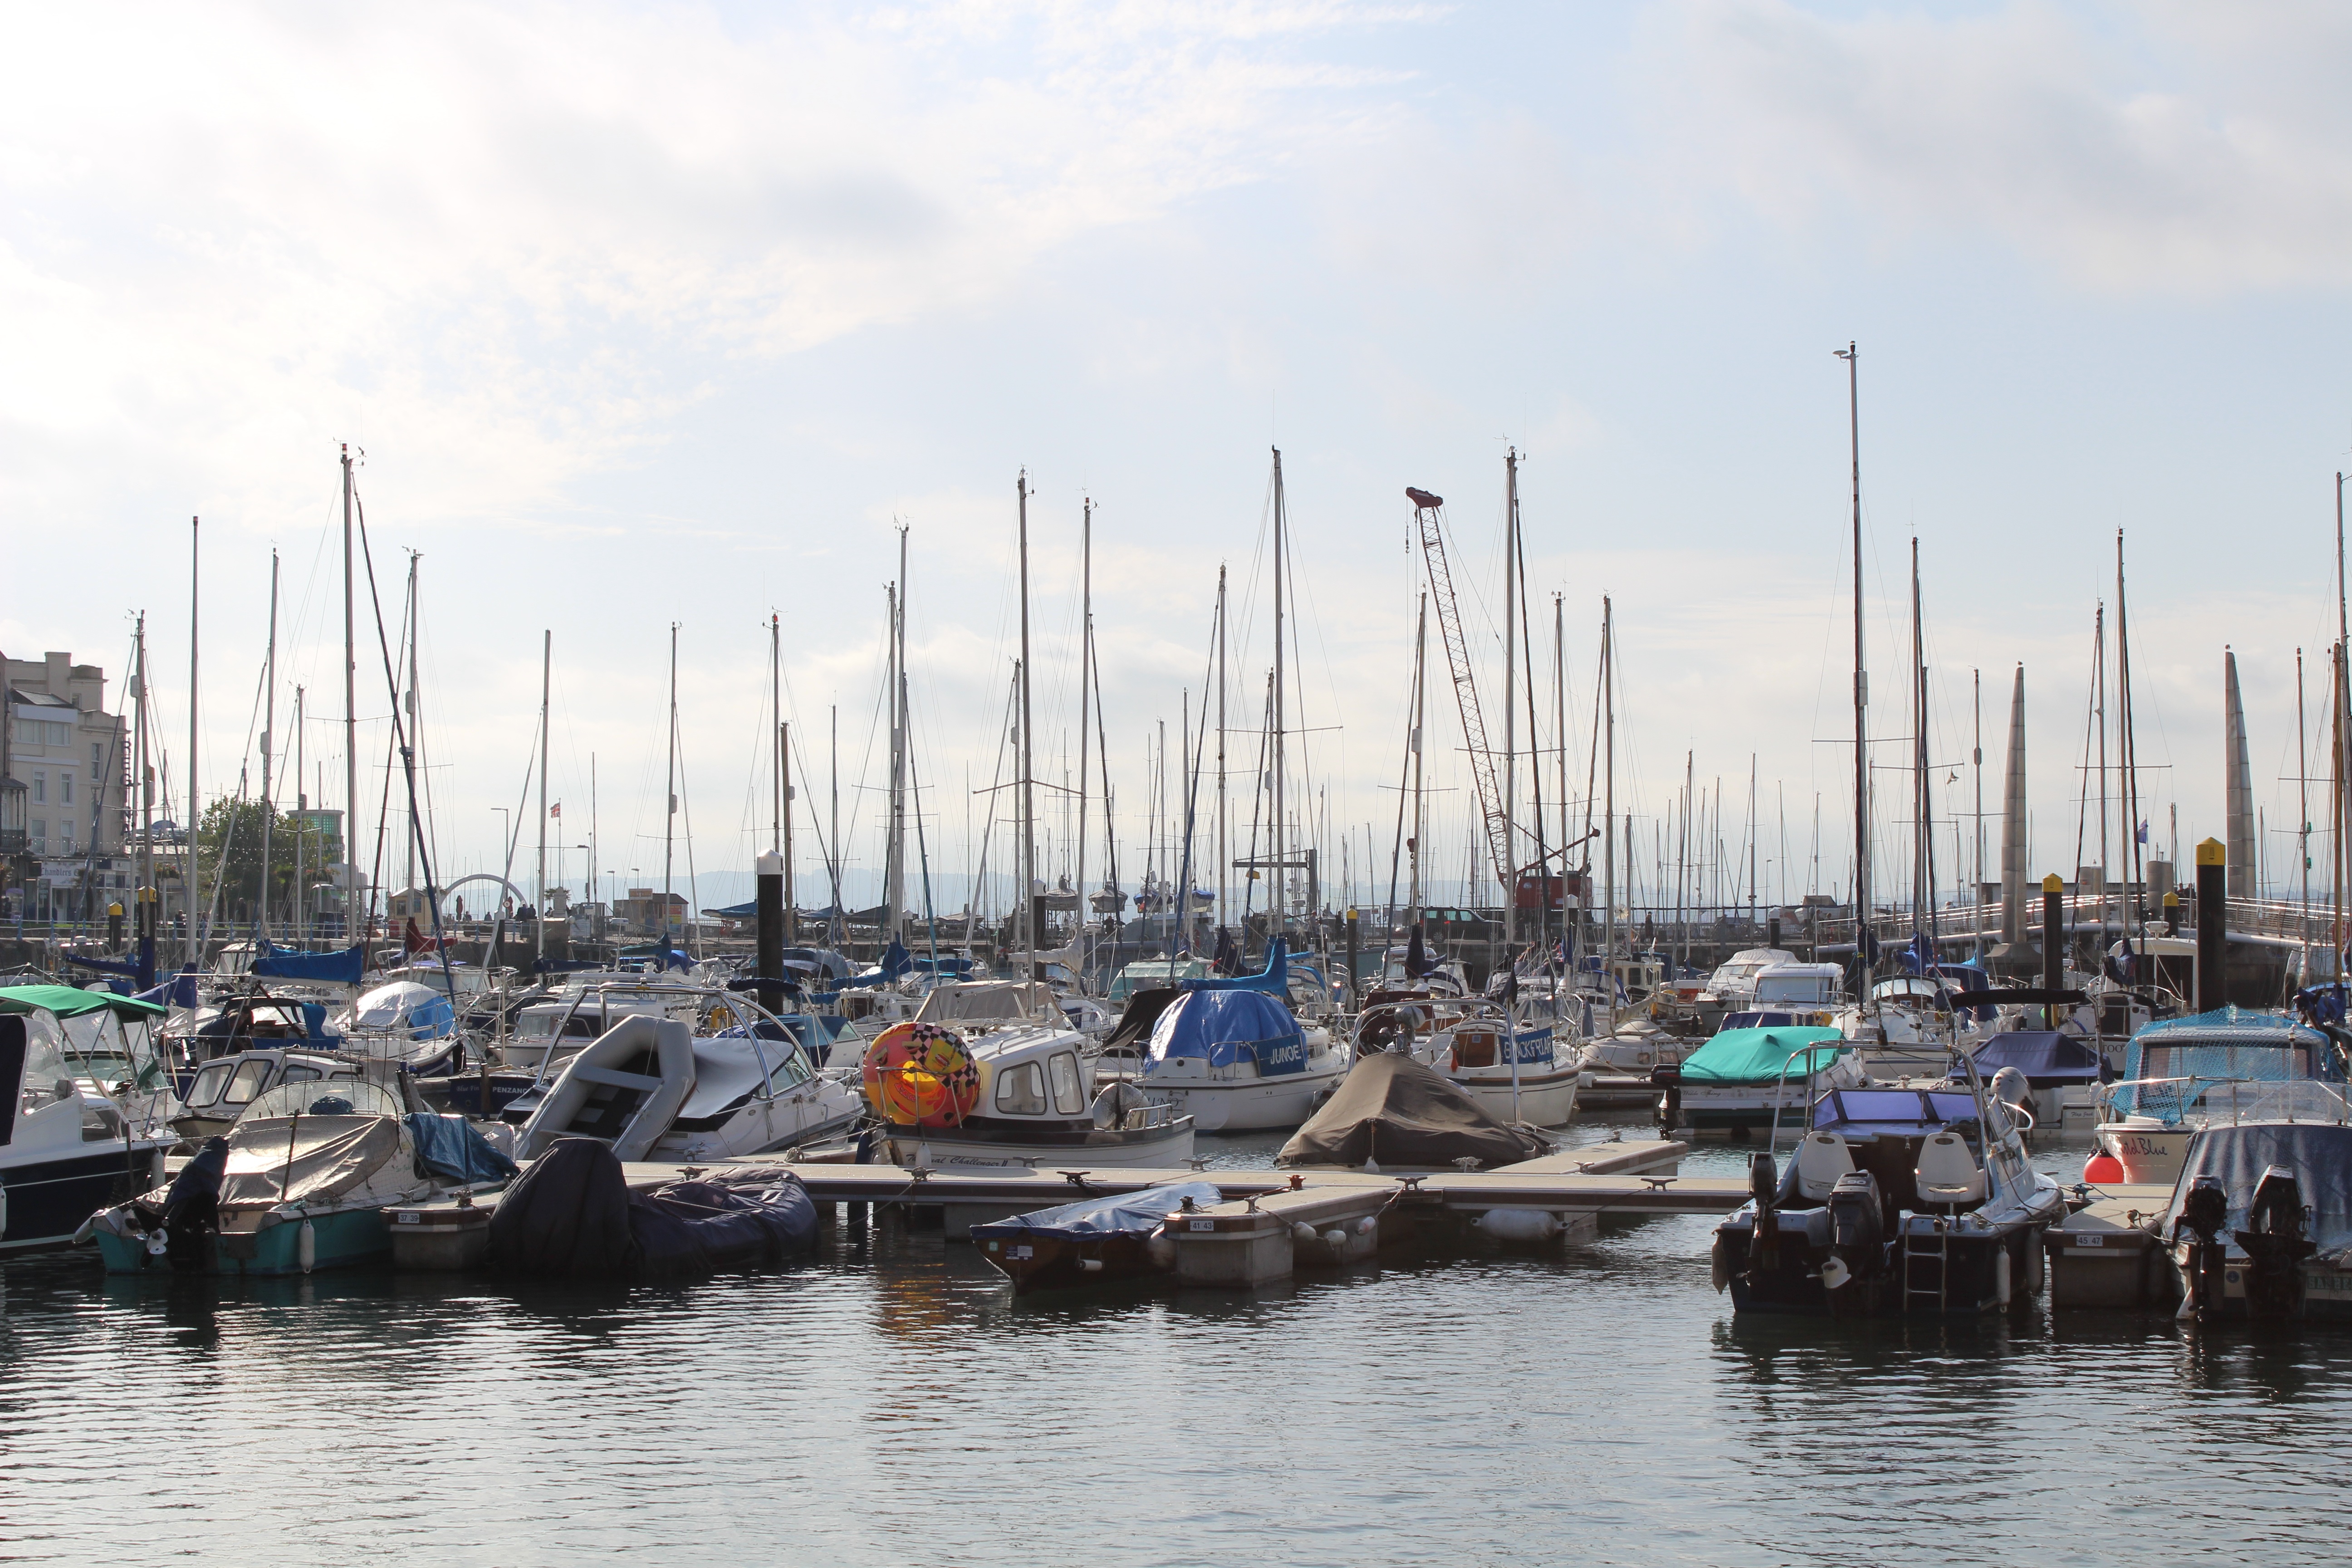
sea, water, dock, sky, boat, vehicle, mast, bay, harbor, marina, port, sailboat, england, strand, clouds, infrastructure, boats, channel, torquay harbour